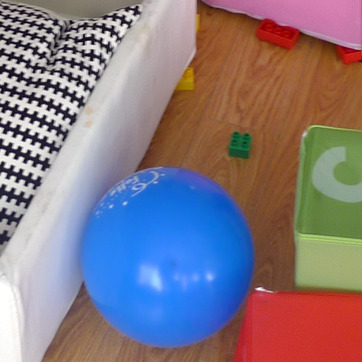
Material: plastic